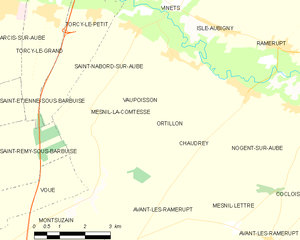
Carte des communes françaises: Ortillon